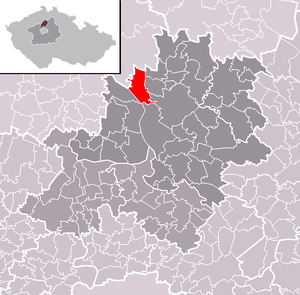
Liběchov est une ville du district de Mělník, dans la région de Bohême-Centrale, en Tchéquie. Sa population s'élevait à 1 067 habitants en 2020.